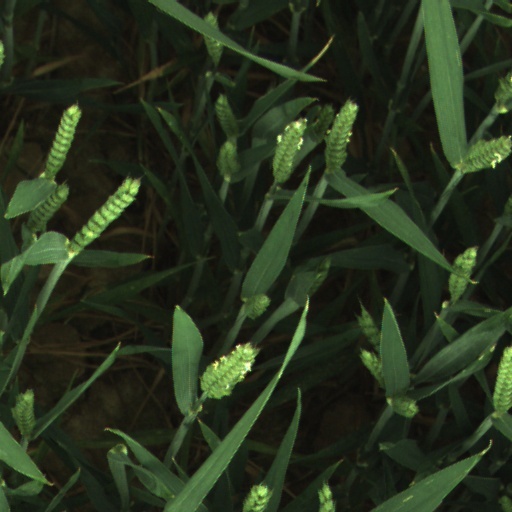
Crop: wheat